Aleksander Kamiński

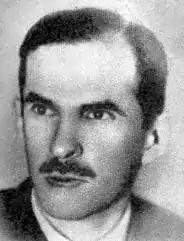
Kamiński, "nom de guerre" "Kamyk"

Aleksander Kamiński, assumed name: "Aleksander Kędzierski". Also known under aliases such as "Dąbrowski", "J. Dąbrowski, Fabrykant, Faktor, Juliusz Górecki, Hubert, Kamyk, Kaźmierczak, Bambaju" (28 January 1903 - 15 March 1978) was a Polish educator, co-founder of Cub Scouts methodology, and soldier of the Home Army. He was one of the ideological leaders of the Grey Ranks and chairman of the Presidium of the Supreme Council of the Polish Scouting Association.